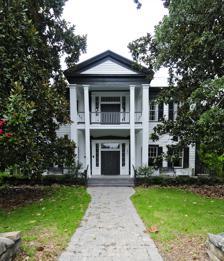
Building: Hartley House (Batesburg-Leesville, South Carolina)
Country: United States of America
Year built: 1830
Historic house in South Carolina, United States United States historic place Hartley House U.S. National Register of Historic Places Hartley House, August 2012 Location 305 E. Columbia Ave., Batesburg-Leesville, South Carolina Coordinates 33°54′23″N 81°32′27″W / 33.90639°N 81.54083°W / 33.90639; -81.54083 Area two acres Built c. 1790 ( 1790 ) Architectural style Greek Revival MPS Batesburg-Leesville MRA NRHP reference No. 82003878 Added to NRHP July 9, 1982 Hartley House , also known as the Bond-Bates-Hartley House, is a historic home located at Batesburg-Leesville , Lexington County, South Carolina . It was built before 1800 and is a 2 + 1 ⁄ 2 -story, weatherboard dwelling with a two-story portico adapted from the Greek Revival . It has a closed brick foundation and a gable roof. The portico is supported by two square wooden pillars set outside a pair of smaller pillars. According to local tradition, the house served as a stagecoach stop and post office before the founding of Batesburg. It was listed on the National Register of Historic Places in 1982. References